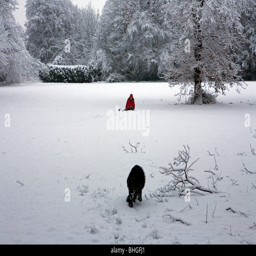
a lady sits on the floor in a snow - covered field having fallen whilst walking her dog